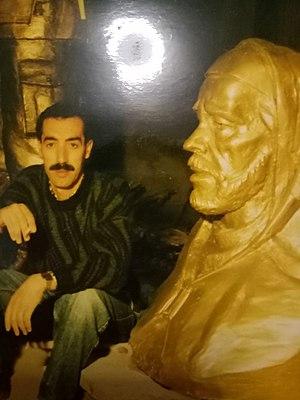
Baaziz hammache et le buste de si mohand ou mhand
Bâaziz Hammache, né le 2 avril 1956 à Bouzguen dans l'actuelle wilaya de Tizi Ouzou, est un plasticien algérien.